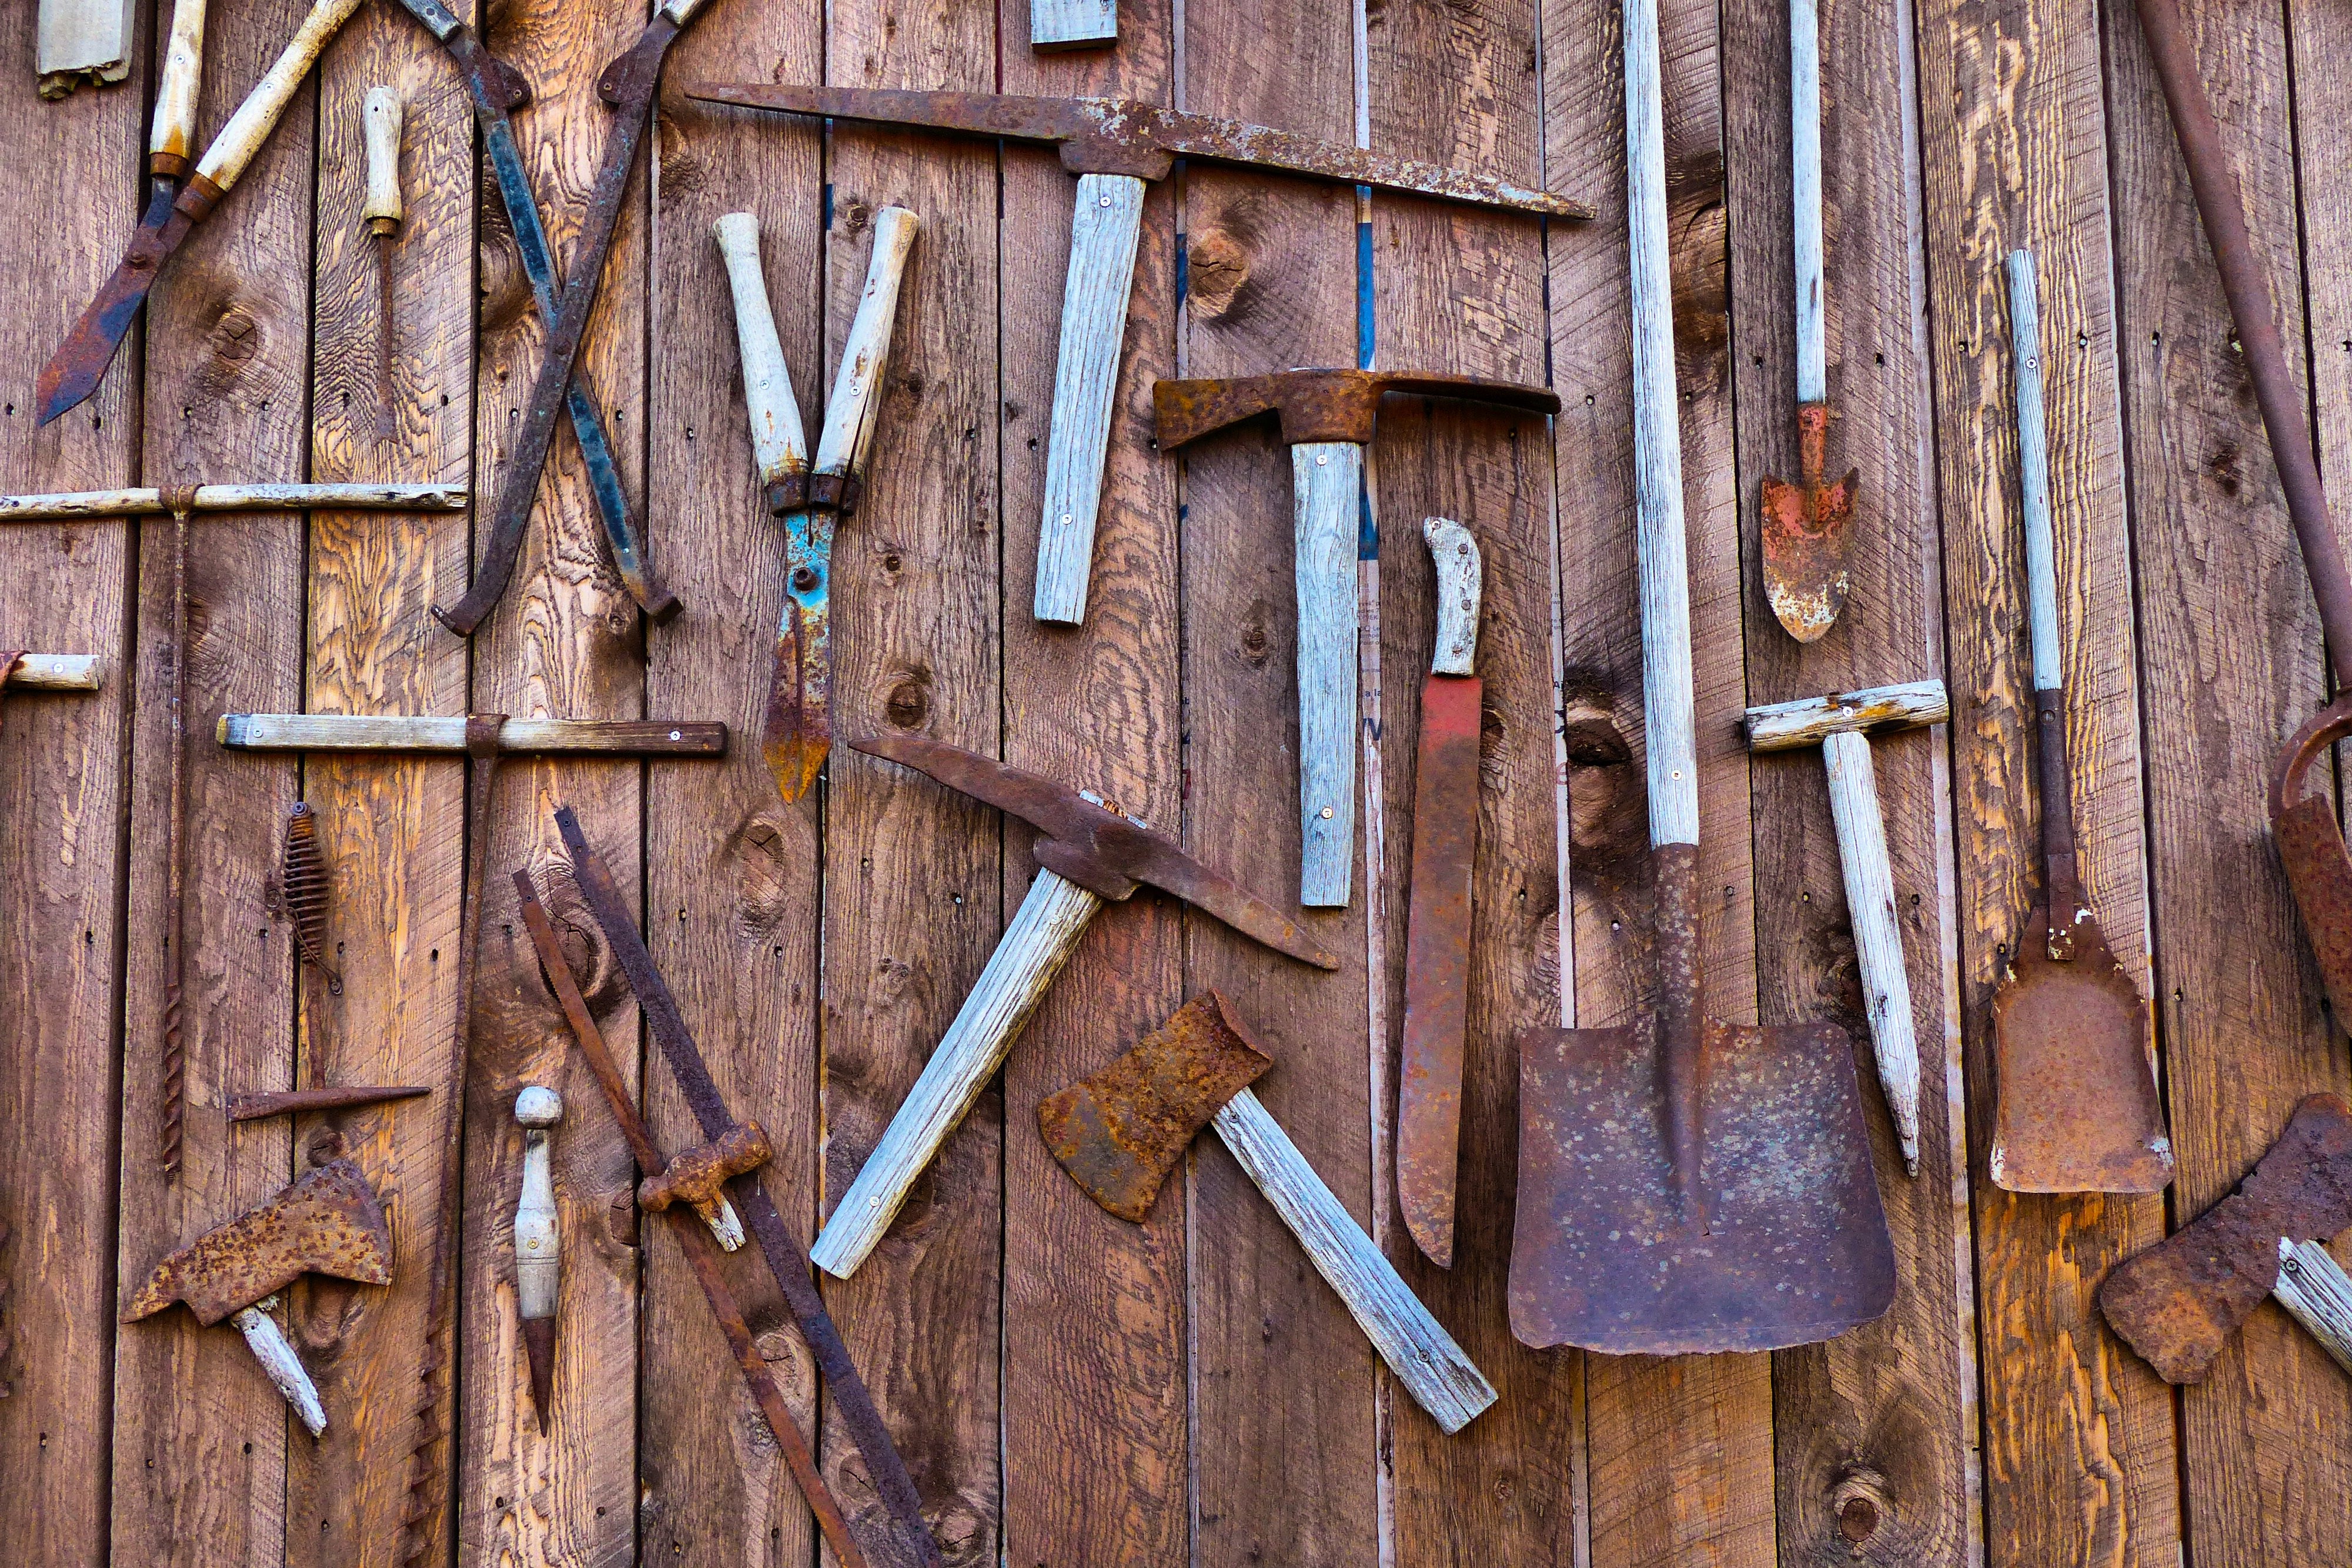
outdoor, wood, vintage, antique, countryside, texture, wall, rust, metal, ancient, old building, lumber, hdr, buildings, canada, rusty, wooden, ghost town, iron, heritage, tourist attraction, british columbia, farm equipment, western style, wild west, man made object, ancient history, heritage site, metal rusty, deadman ranch, rusty tools